Caledonian Airways

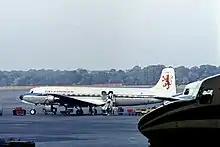
Caledonian Douglas DC-6B G-ASRZ in the original scheme at Berlin Tempelhof in June 1964

During summer 1964, Caledonian added two leased Douglas DC-6Bs to its fleet to complement the DC-7Cs. The additional aircraft enabled Caledonian to operate an expanded European IT charter programme from London Gatwick, Manchester and Glasgow Prestwick.